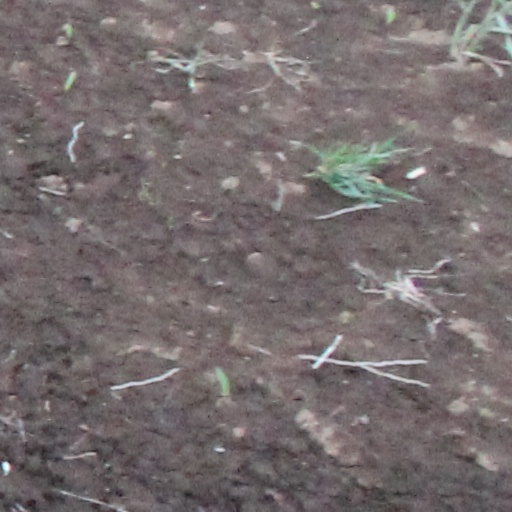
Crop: wheat